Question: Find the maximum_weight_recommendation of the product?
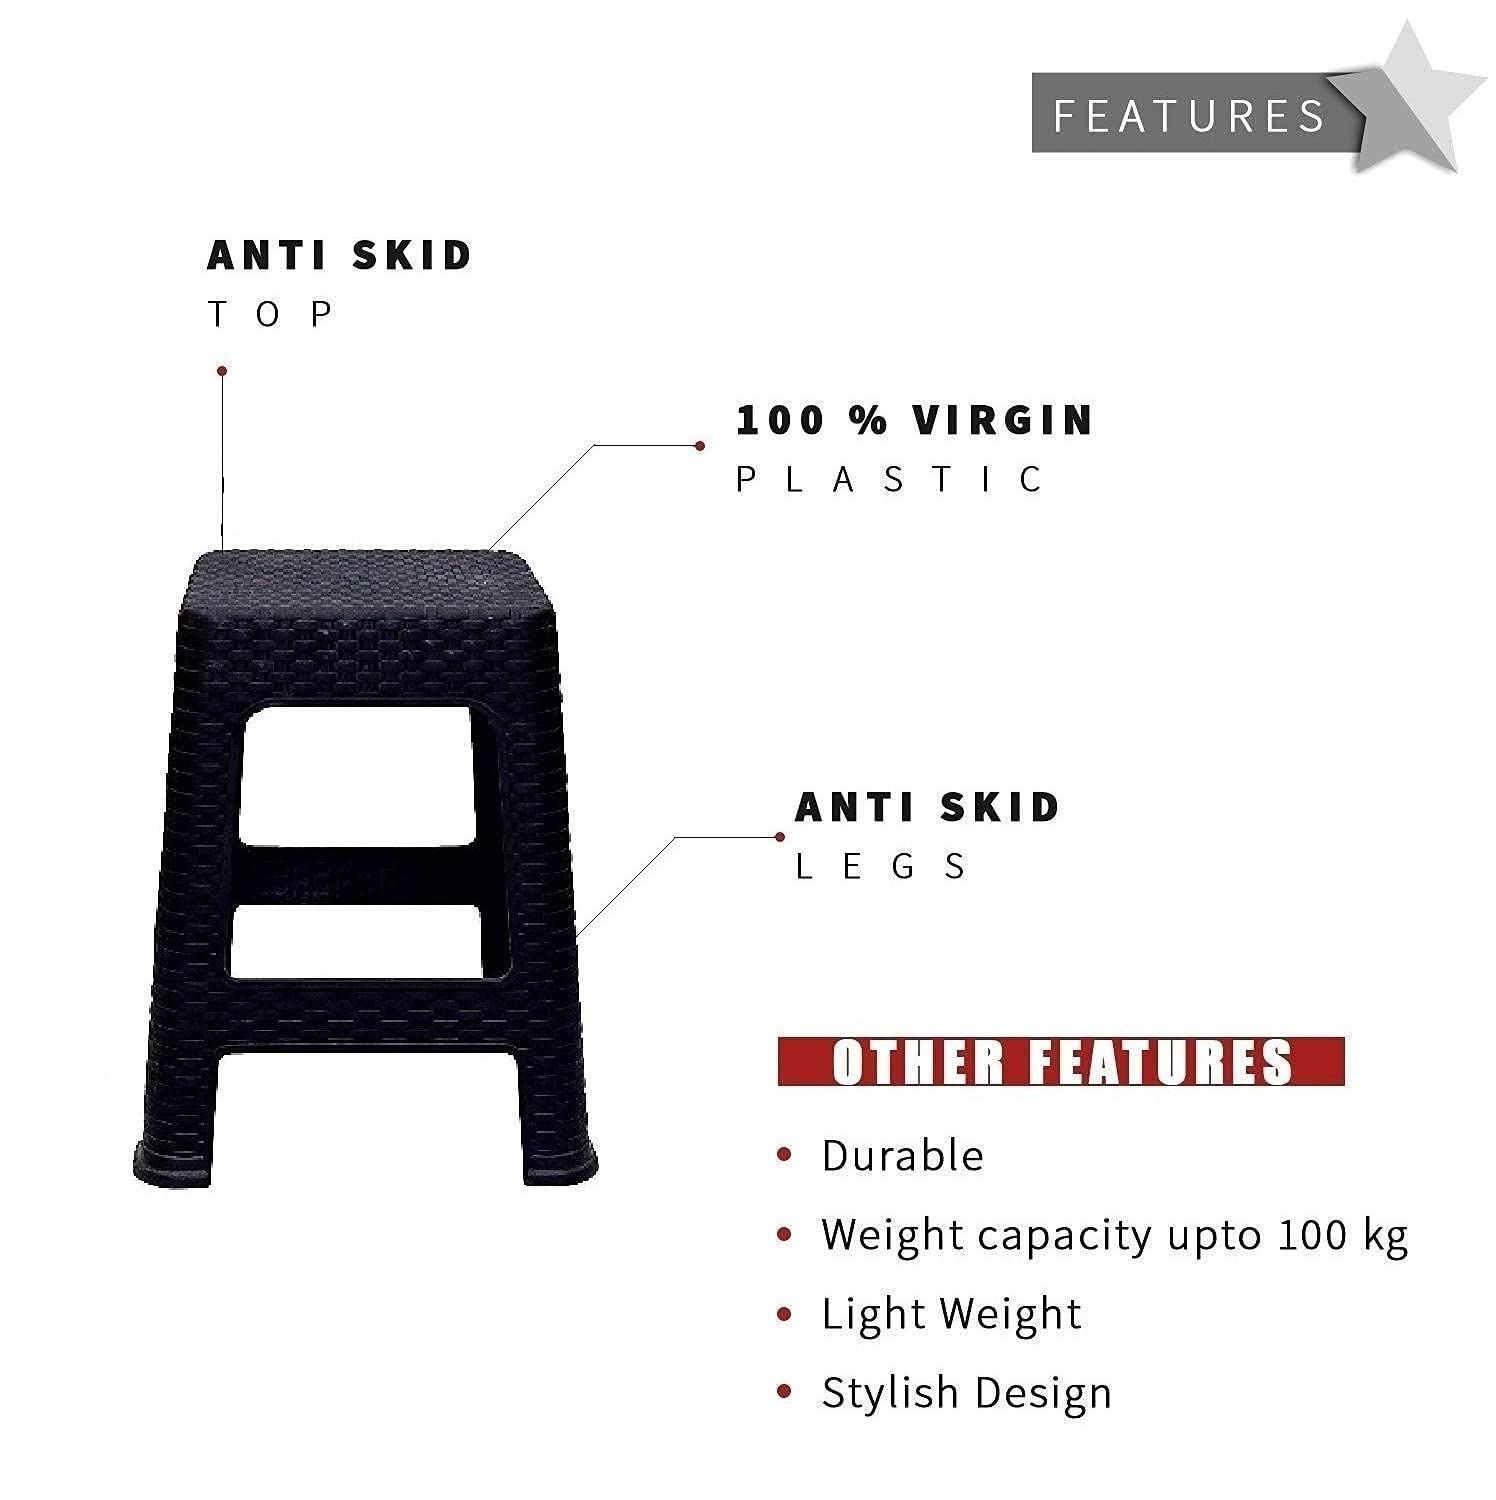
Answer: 100 kilogram